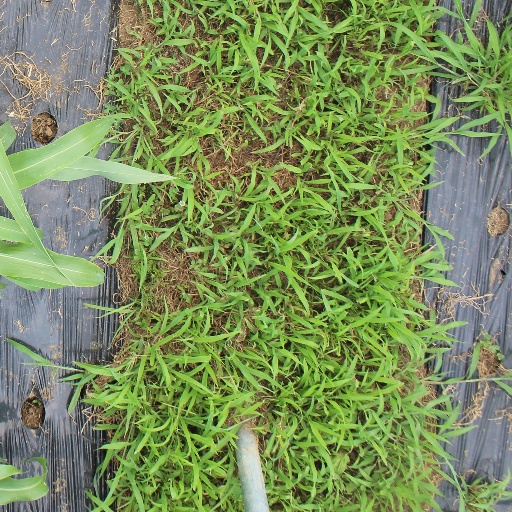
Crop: sorghum